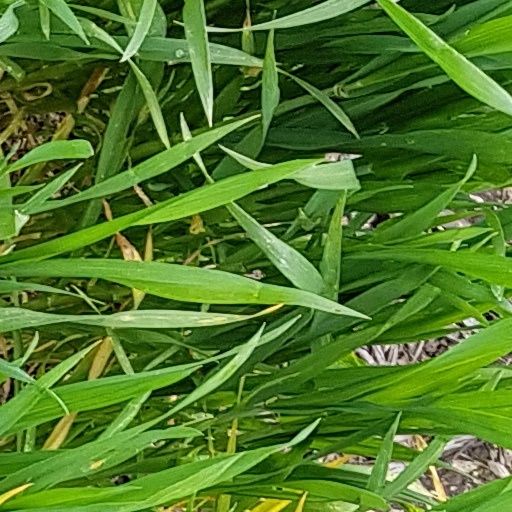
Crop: wheat